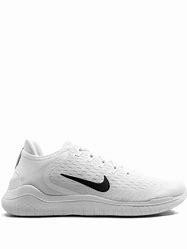
Brand: Nike
Model: Free RN 2018